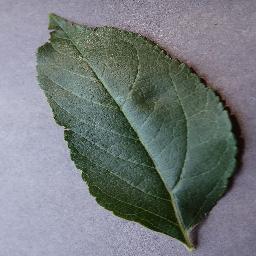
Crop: apple
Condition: healthy